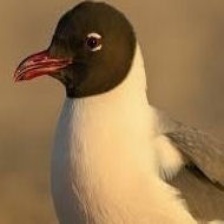
Species: LAUGHING GULL
Scientific name: LEUCOPHAEUS ATRICILLA